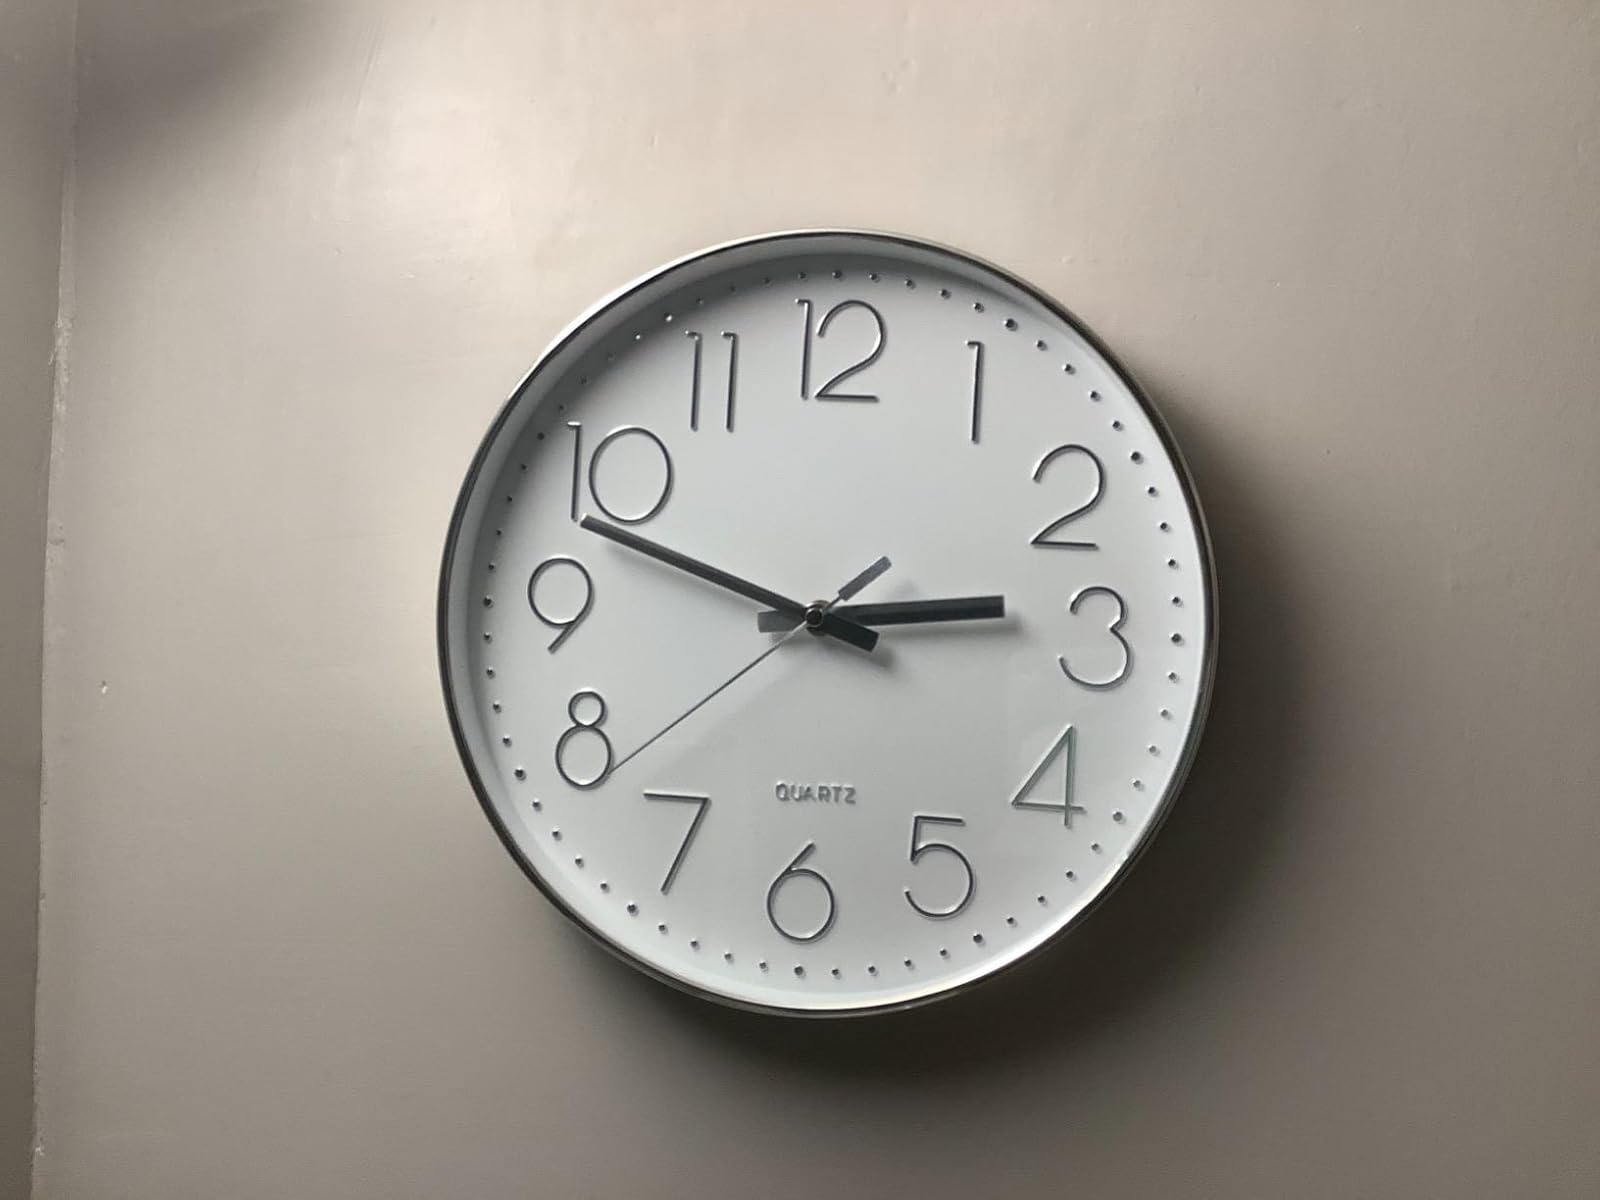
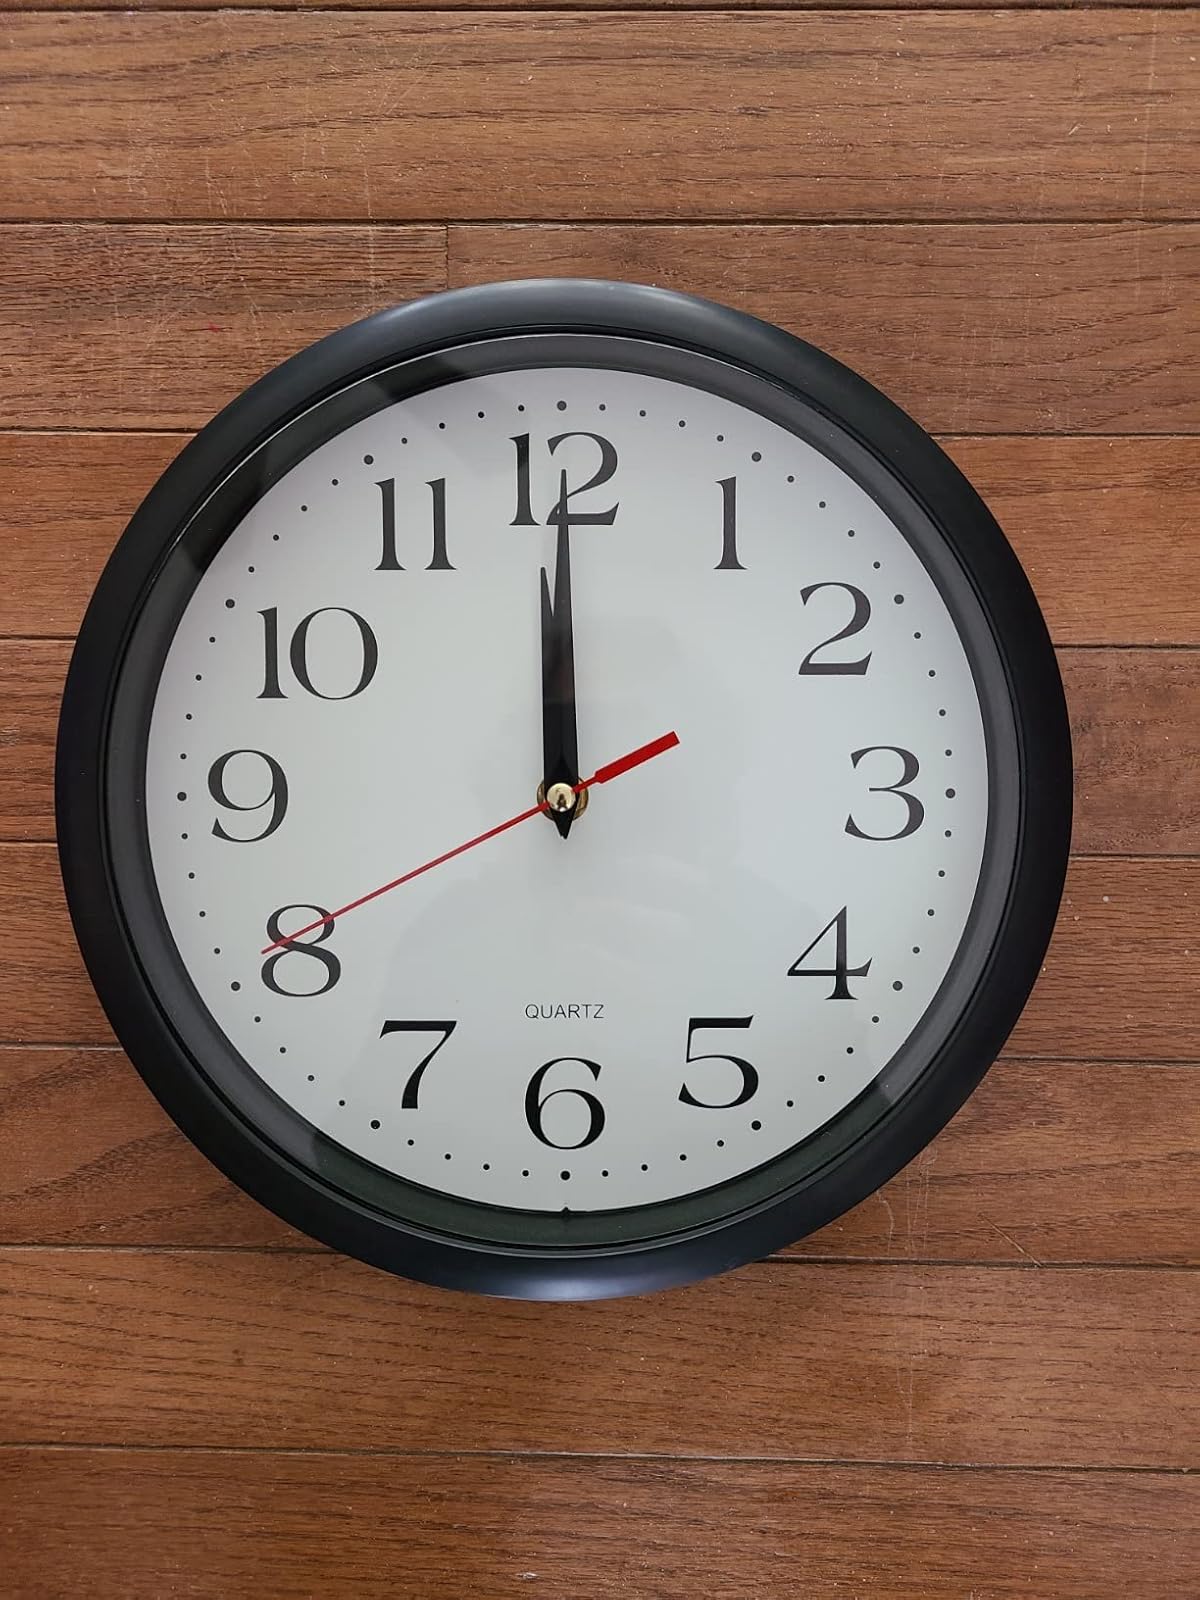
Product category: clock
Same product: no